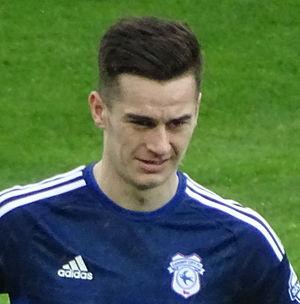
Thomas « Tom » Lawrence, né le 13 janvier 1994 à Wrexham, est un footballeur international gallois qui évolue au poste d'attaquant à Derby County.